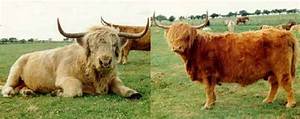
Label: cow